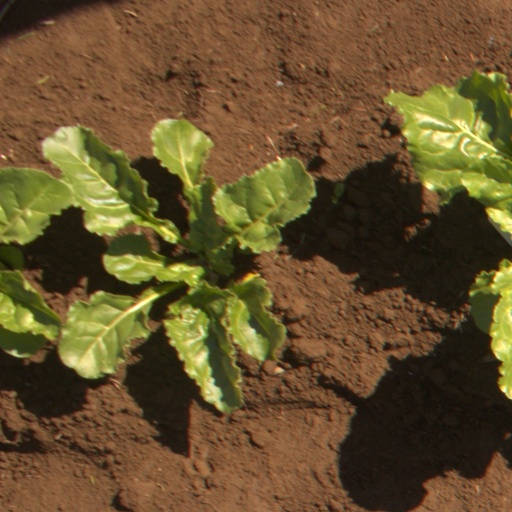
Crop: sugar beet